The Strangerers

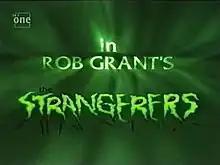
Title screen

The Strangerers is a British television comedy-drama science fiction series written by Rob Grant (best known as co-creator of "Red Dwarf") and was broadcast on Sky One between 15 February and 11 April 2000.